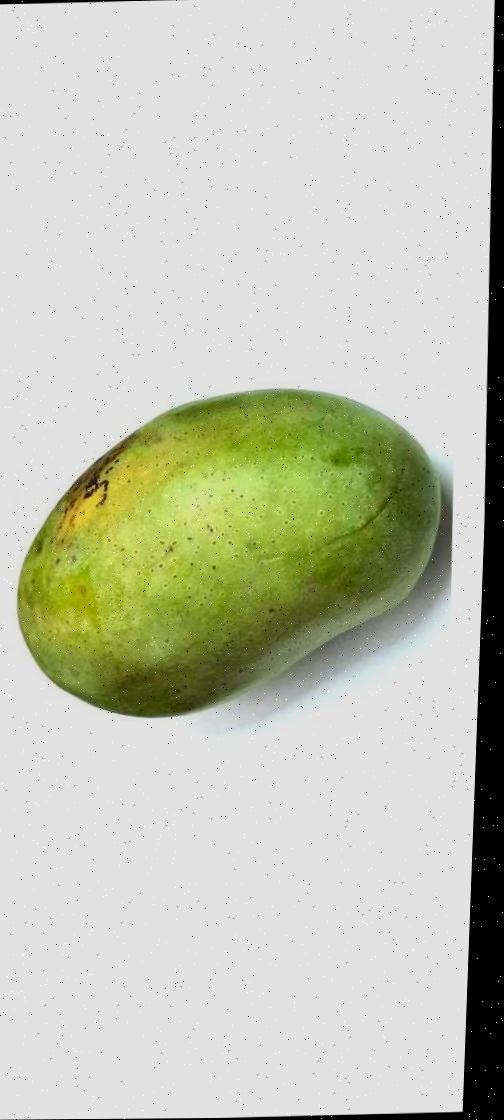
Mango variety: Fazli Shurmai